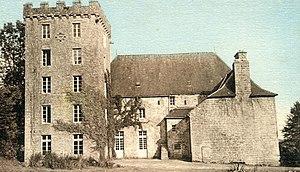
Le château de Kerminisy en Saint-Tugdual ( carte postale ancienne, éditeur CIM)
Cet article recense de manière non exhaustive les châteaux, maisons fortes et mottes castales situés dans l'arrondissement français de Pontivy. Il est fait état des inscriptions et classements au titre des monuments historiques.
Saint-Tugdual [sɛ̃tygdyal] est une commune française, située dans le département du Morbihan en région Bretagne.